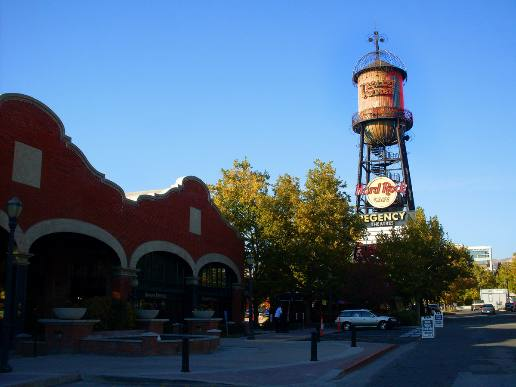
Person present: No